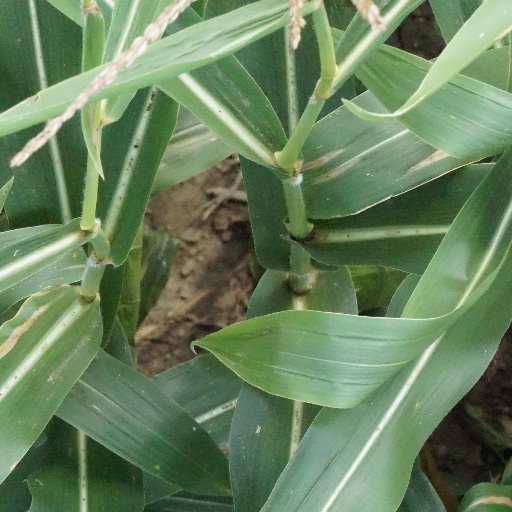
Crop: maize; corn